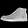
Label: Ankle boot